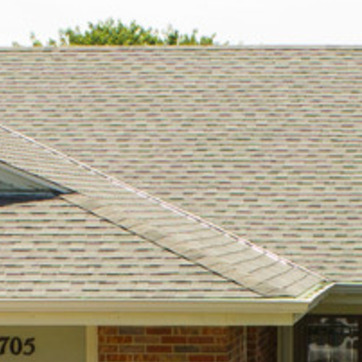
Material: other